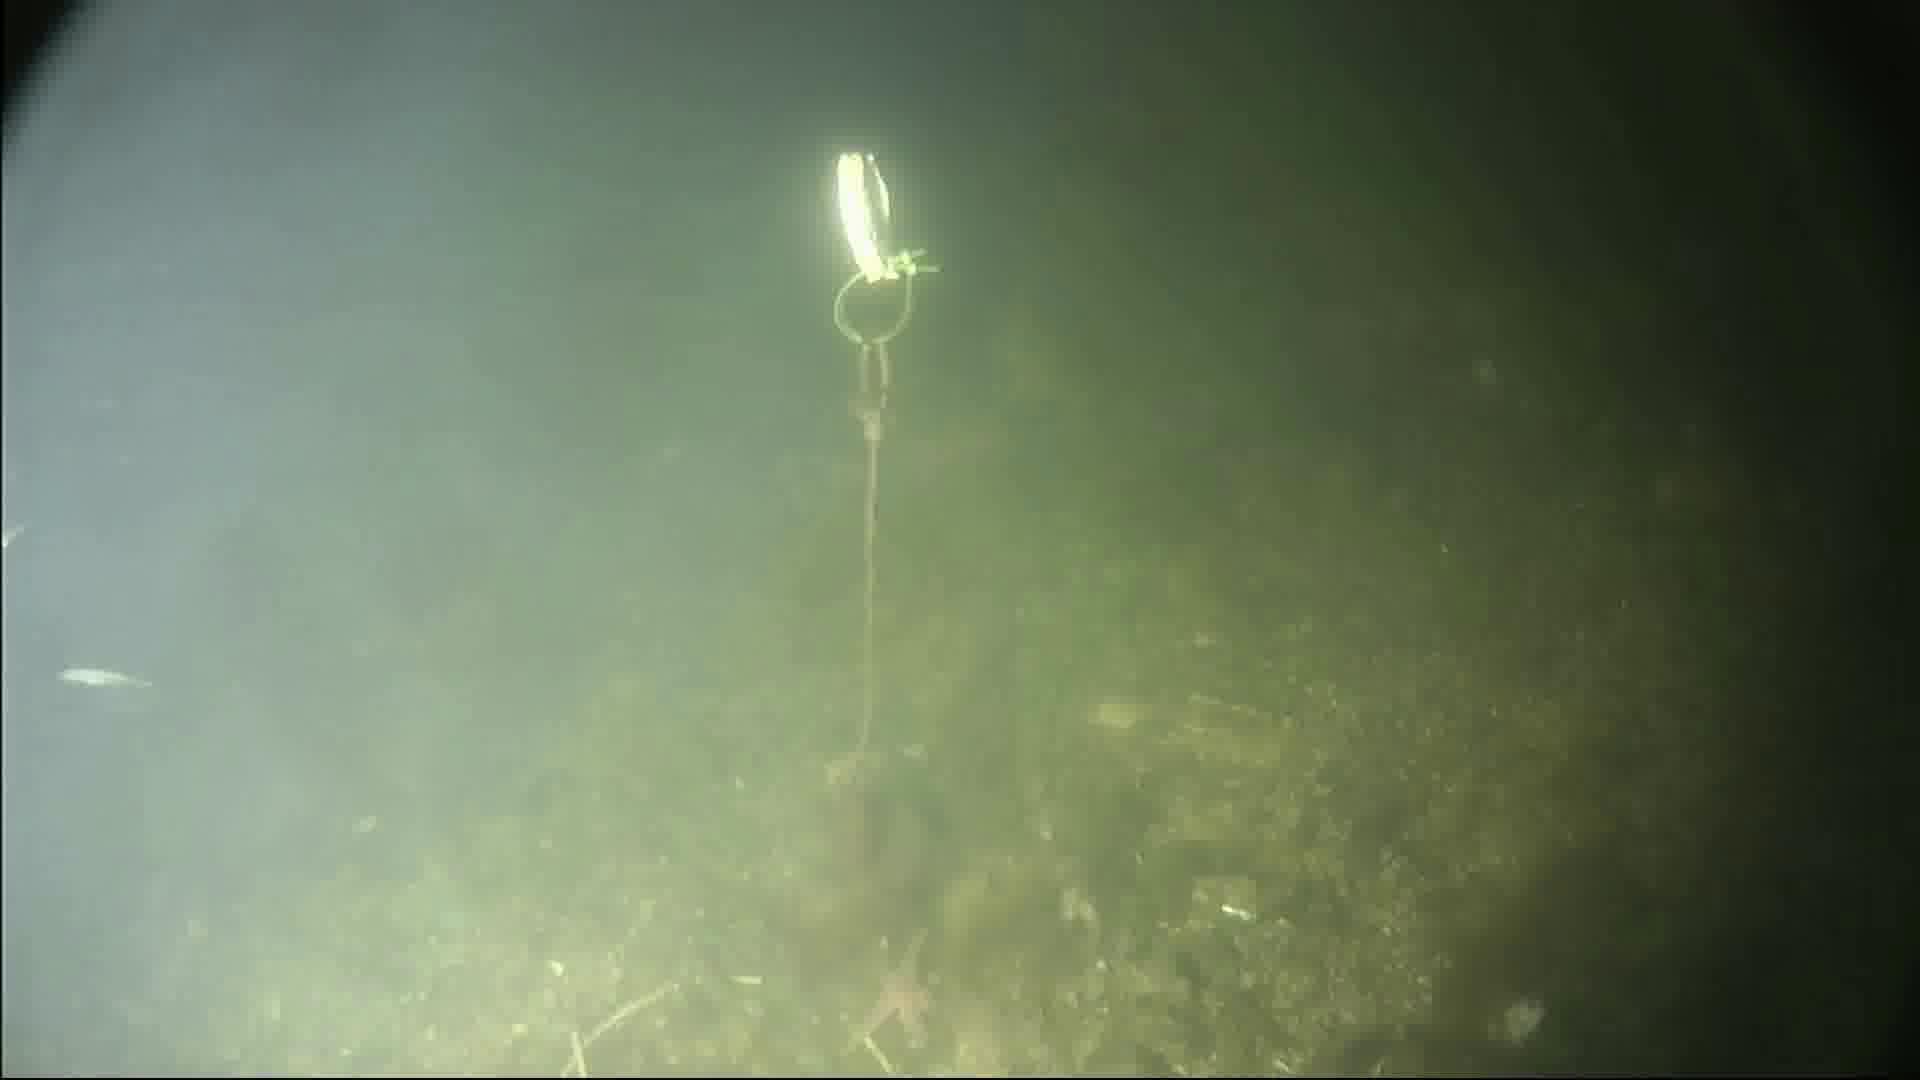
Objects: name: small_fish
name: starfish
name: crab